Google Lunar X Prize

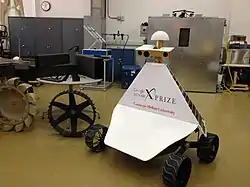
Carnegie Mellon University lunar rover

The Google Lunar XPRIZE was announced in 2007. Similar to the way in which the Ansari XPRIZE was formed, the Google Lunar XPRIZE was created out of a former venture of Peter Diamandis to achieve a similar goal. Diamandis served as CEO of BlastOff! Corporation, a commercial initiative to land a robotic spacecraft on the Moon as a mix of entertainment, internet, and space. Although it was ultimately unsuccessful, the BlastOff! initiative paved the way for the Google Lunar X Prize.